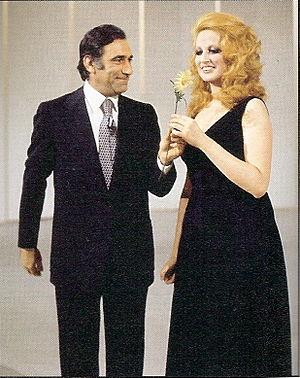
Mina, de son vrai nom Mina Anna Mazzini, est une chanteuse italienne née le 25 mars 1940 à Busto Arsizio,
Alberto Zoboli, connu sous le nom de scène, Alberto Lupo est un acteur italien.